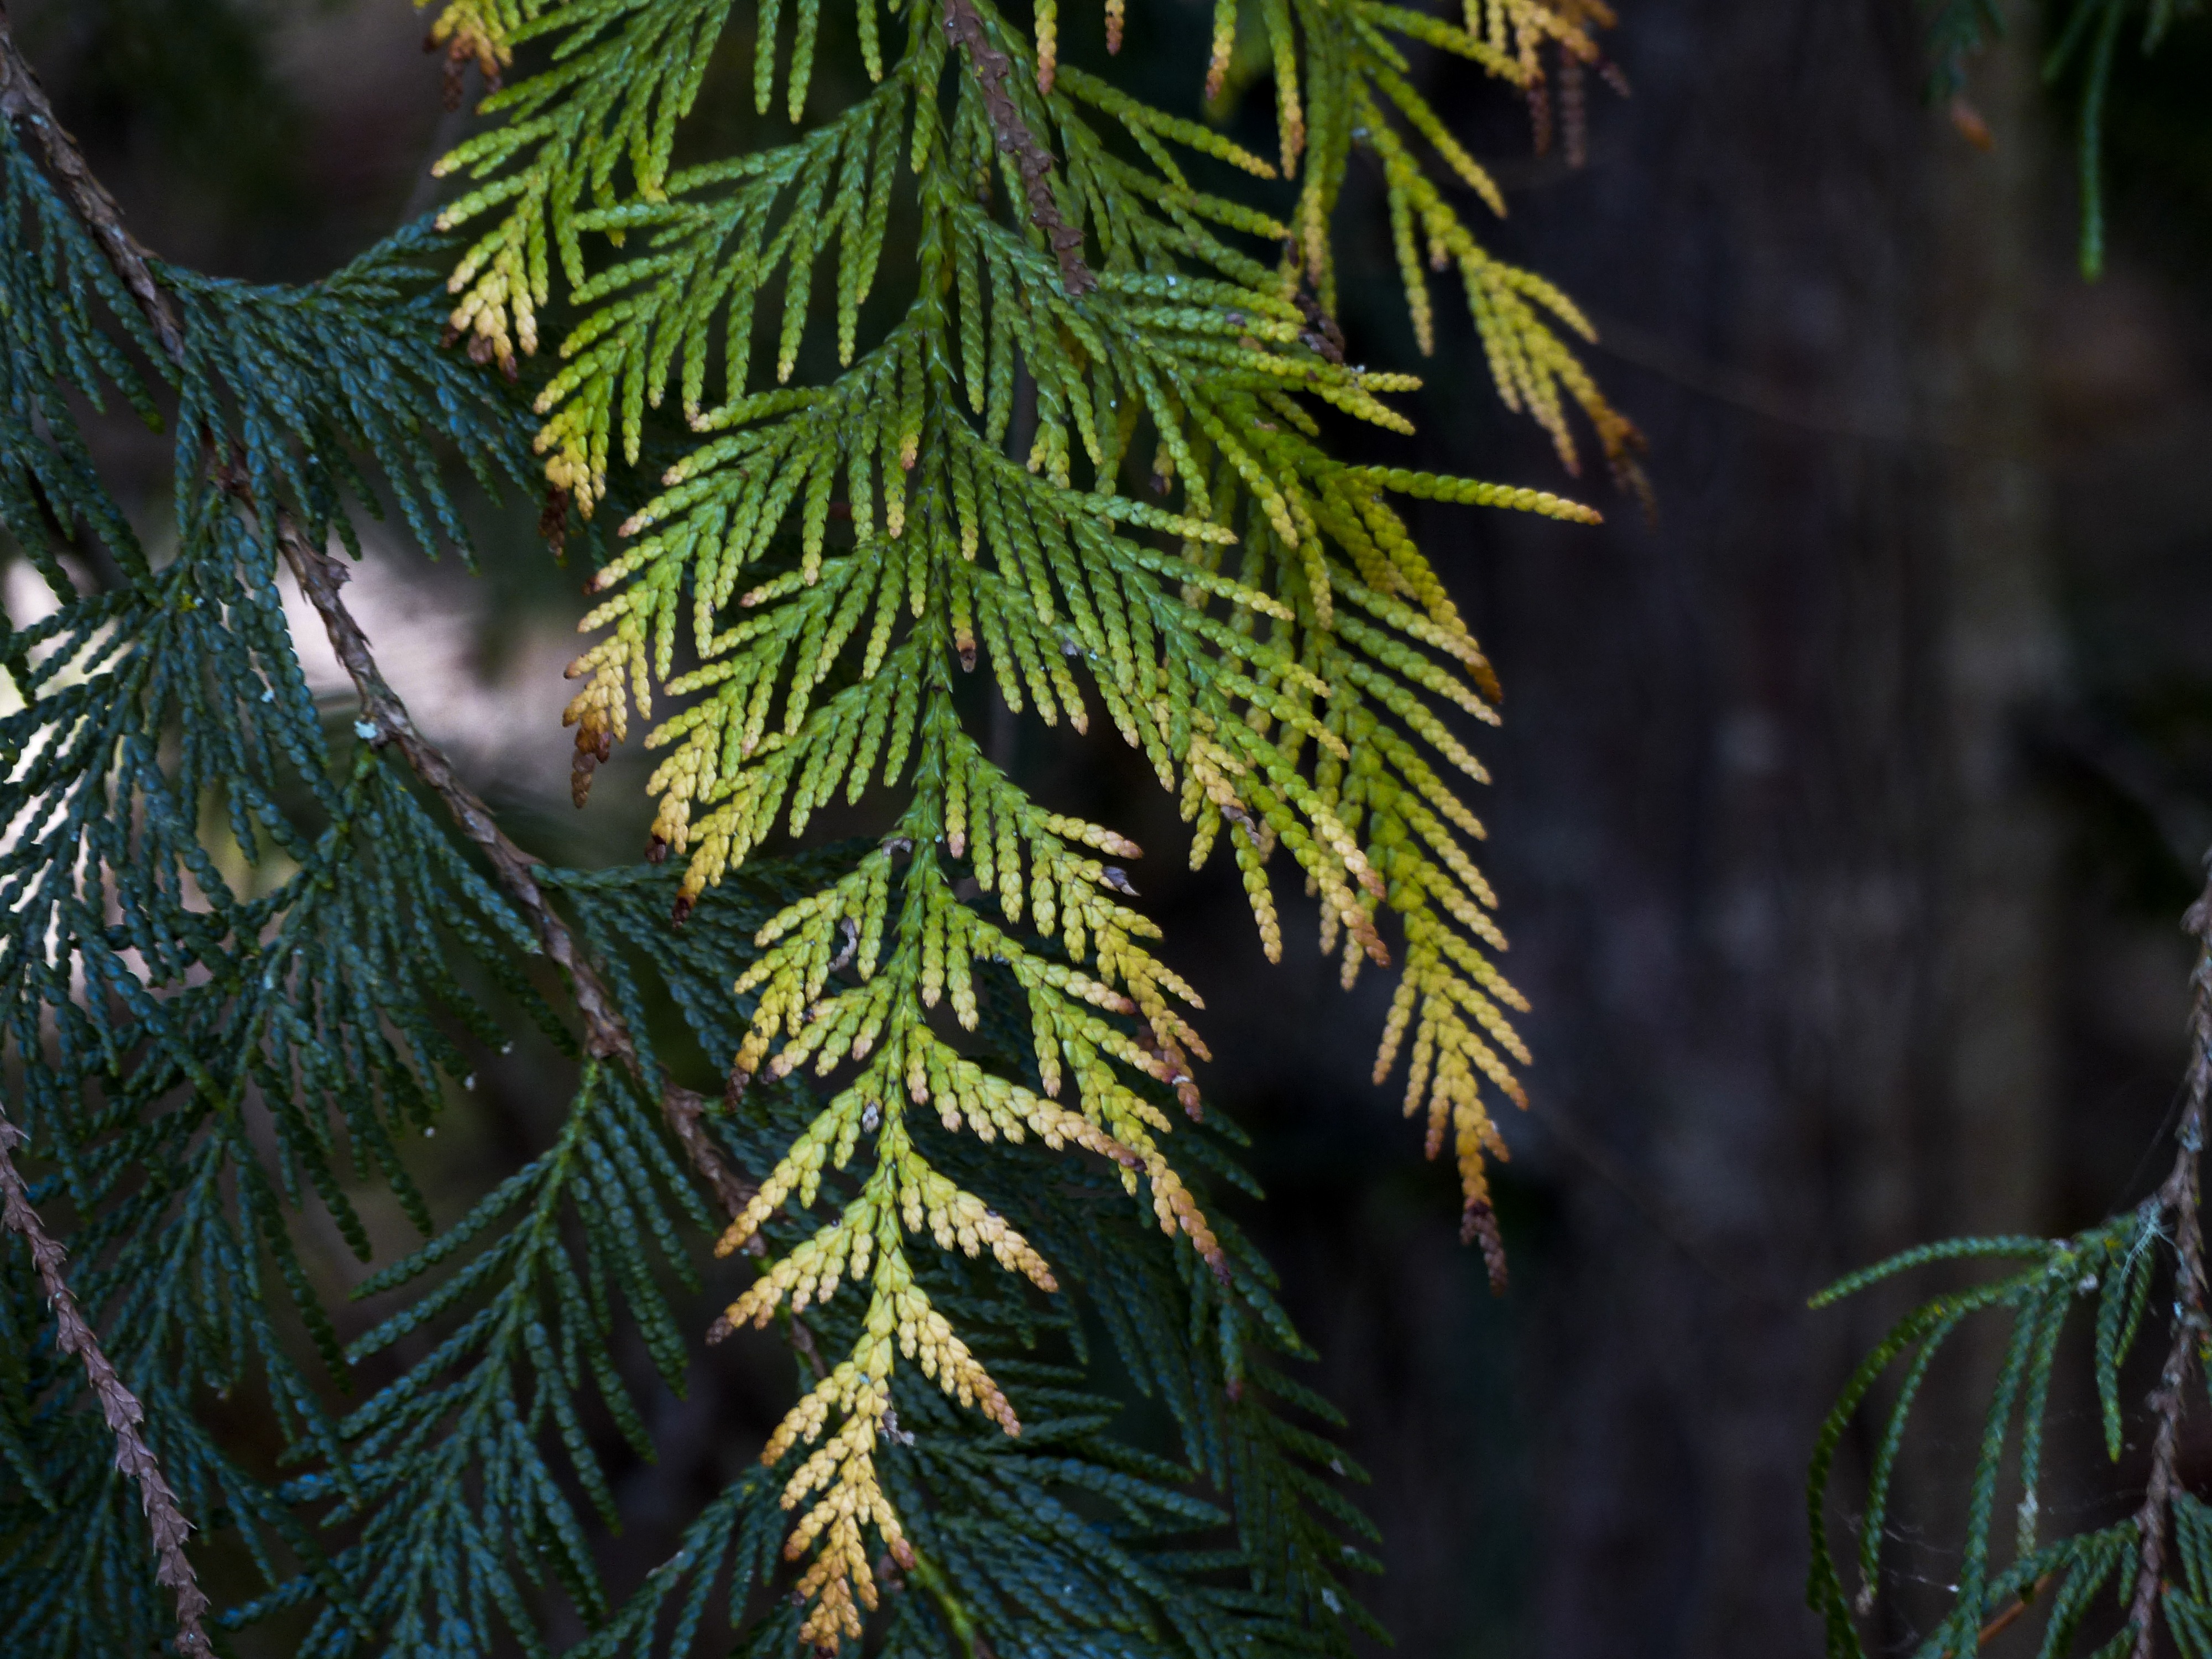
tree, nature, forest, branch, plant, leaf, fall, flower, foliage, green, evergreen, autumn, botany, garden, fir, flora, christmas tree, twig, conifer, close up, leaves, spruce, rainforest, larch, cedar, woody plant, temperate coniferous forest, land plant, slow growing